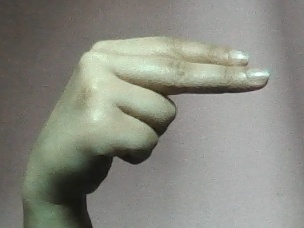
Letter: ain